Jonathan Greening

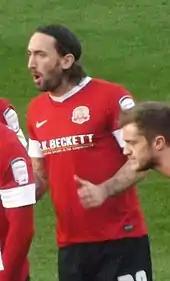
Greening playing for Barnsley in 2012

Greening made his Albion debut in a 1–1 draw away to Blackburn Rovers on the opening day of the 2004–05 Premier League season, and quickly established himself as a key player in the Baggies' midfield, helping to secure their Premier League survival in his first season. He was named Albion's Player of the Year in 2005–06, in which he made 41 appearances and scored 2 goals as the club was relegated to the Championship.